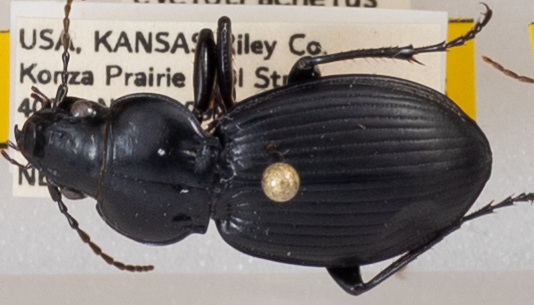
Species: Cyclotrachelus sodalis colossus
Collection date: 2020-07-13
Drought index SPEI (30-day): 0.24
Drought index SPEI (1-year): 0.71
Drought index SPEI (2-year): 2.09